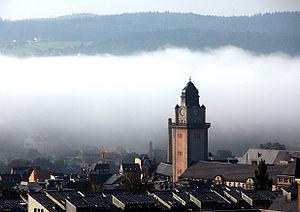
Plauen est une ville de Saxe, située dans l'arrondissement du Vogtland, dans le district de Chemnitz, capitale de l'arrondissement du Vogtland depuis la réforme des arrondissements de Saxe de 2008 qui lui a fait perdre son statut de ville-arrondissement.